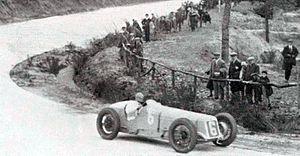
Robert Benoist au virage de Couard sur Delage (victoire au GP de l'A.C.F. 1927).
Le Grand Prix automobile de France 1927 est un Grand Prix organisé par l'Automobile Club de France qui s'est tenue sur l'autodrome de Linas-Montlhéry le 3 juillet 1927.